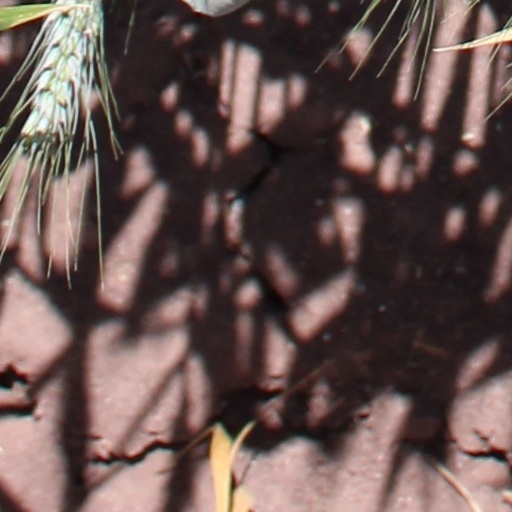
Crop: wheat